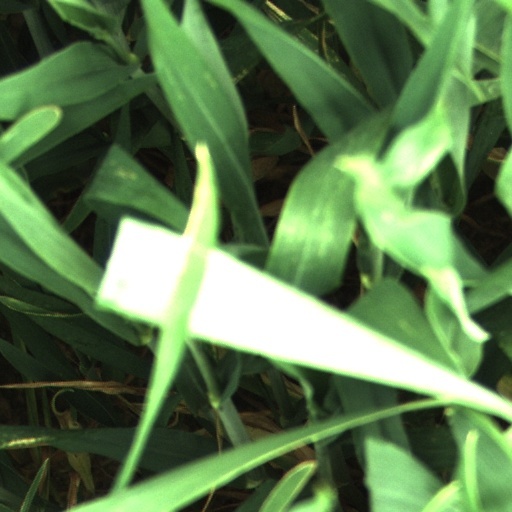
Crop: wheat